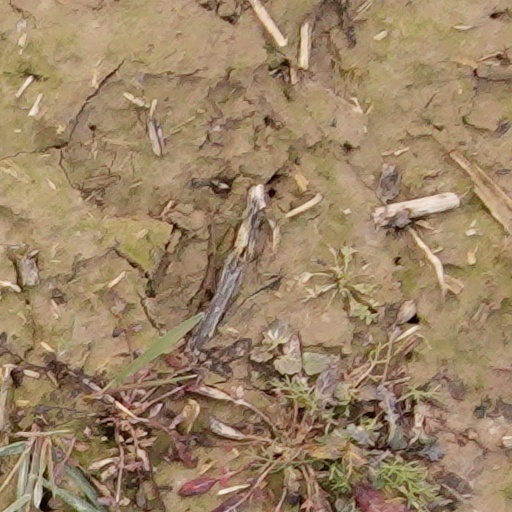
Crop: wheat